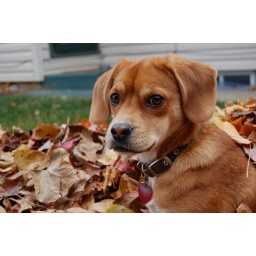
Yes, she's painfully cute in person too